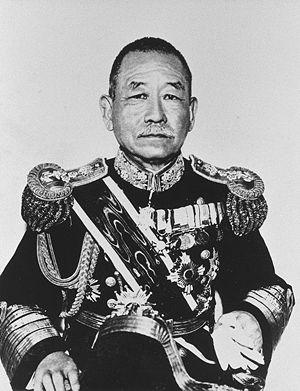
Keisuke Okada, né le 20 janvier 1868 à Fukui au Japon et mort à l'âge de 84 ans le 7 octobre 1952, est un amiral de la marine impériale japonaise qui devient homme d'État et fut le 31ᵉ premier ministre du Japon du 8 juillet 1934 au 9 mars 1936.